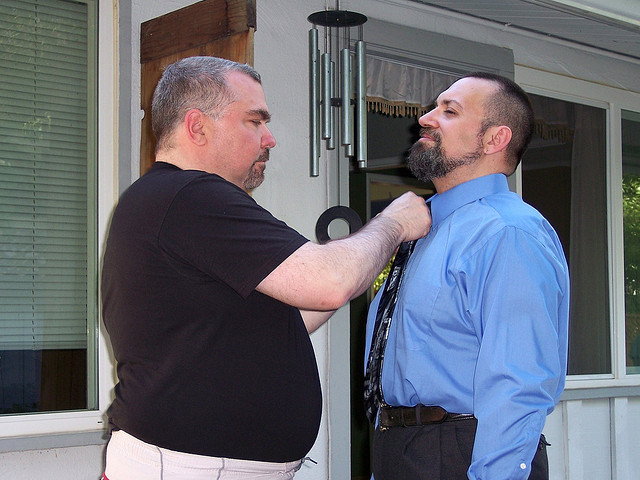
user: Given an image and a question. Answer the question in a short answer. Question: What kinds of haircuts to these men have? Short Answer:
assistant: crew cut